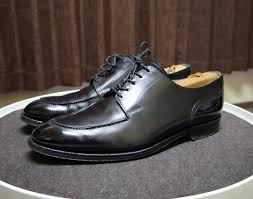
Waste category: shoes